Total Drama All-Stars and Pahkitew Island

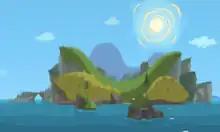
A brand new island is used for this season. This is the first new main location in the series since "Total Drama Action".

Total Drama: Pahkitew Island is the second part of the fifth season. It was first announced on June 11, 2013, as a "sixth" season, even though it is still part of the fifth season. This part features an entire new cast considered as the third generation of "Total Drama" characters and takes place at a brand new island, due to Camp Wawanakwa sinking into the ocean in the season finale of "All Stars".